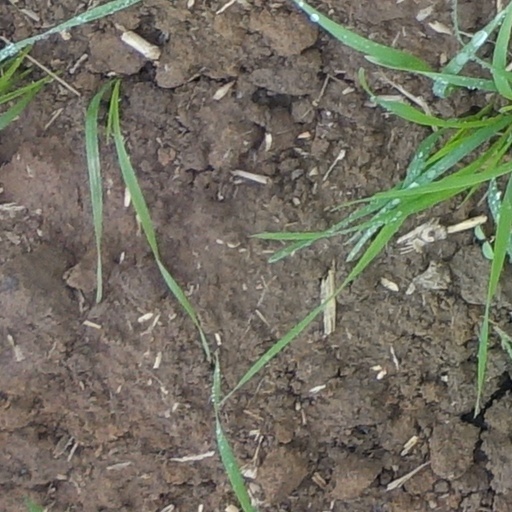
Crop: wheat